Dick Stevenson

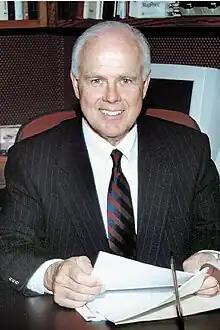

Richard R. Stevenson (born February 11, 1945) is an American former member of the Pennsylvania House of Representatives, elected in 2000 to represent the 8th District. He retired in 2014.